Spike (missile)

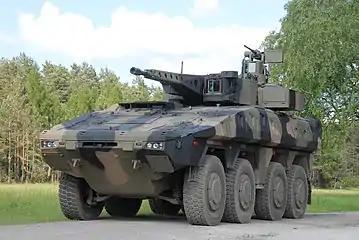
Boxer CRV

Boxer CRV: